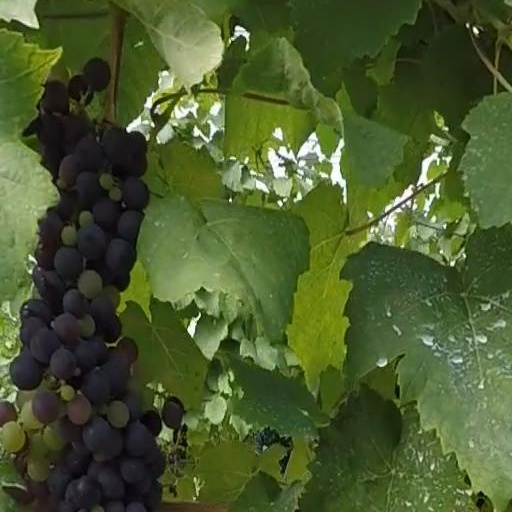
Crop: grape